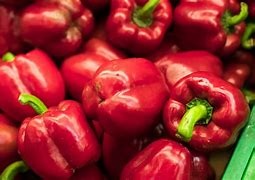
Label: capsicum